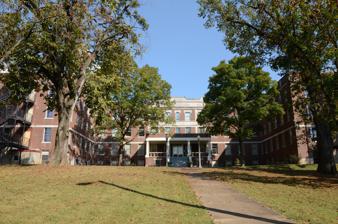
Building: MacLean Hall (University of the Ozarks)
Country: United States of America
Year built: 1927
United States historic place MacLean Hall U.S. National Register of Historic Places Location in Arkansas Show map of Arkansas Location in United States Show map of the United States Location 415 N. College Ave., Clarksville, Arkansas Coordinates 35°28′33″N 93°27′59″W / 35.47583°N 93.46639°W / 35.47583; -93.46639 Area less than one acre Built 1926 Architectural style Classical Revival NRHP reference No. 100001008 Added to NRHP June 15, 2017 MacLean Hall is a historic academic building on the campus of the University of the Ozarks in Clarksville, Arkansas .  It is a three-story H-shaped masonry structure, with a flat roof and limestone trim.  Its Classical Revival features include the main entrance, set at the center of the H and sheltered by a portico supported by four Tuscan columns.  It was built in 1926–27 to house the college's growing male student population, and was used as housing by the United States Navy in 1944–45, when the Navy leased the entire campus as a training and education facility. The building was listed on the National Register of Historic Places in 2017. See also National Register of Historic Places listings in Johnson County, Arkansas References